Hatboro, Pennsylvania

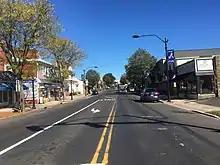
York Road northbound in Downtown Hatboro

Hatboro has a city manager form of government with a mayor and a seven-member borough council.